Organic farming

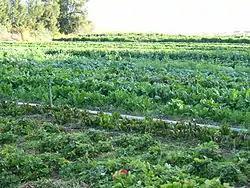
Organic cultivation of mixed vegetables in Capay, California

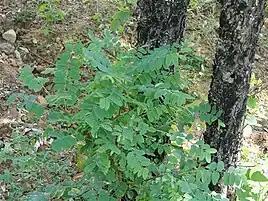
Chloroxylon is used for pest management in organic rice cultivation in Chhattisgarh, India.

Organic farming methods combine scientific knowledge of ecology and some modern technology with traditional farming practices based on naturally occurring biological processes. Organic farming methods are studied in the field of agroecology. While conventional agriculture uses synthetic pesticides and water-soluble synthetically purified fertilizers, organic farmers are restricted by regulations to using natural pesticides and fertilizers. An example of a natural pesticide is pyrethrin, which is found naturally in the Chrysanthemum flower. The principal methods of organic farming include crop rotation, green manures and compost, biological pest control, and mechanical cultivation. These measures use the natural environment to enhance agricultural productivity: legumes are planted to fix nitrogen into the soil, natural insect predators are encouraged, crops are rotated to confuse pests and renew soil, and natural materials such as potassium bicarbonate and mulches are used to control disease and weeds. Genetically modified seeds and animals are excluded.